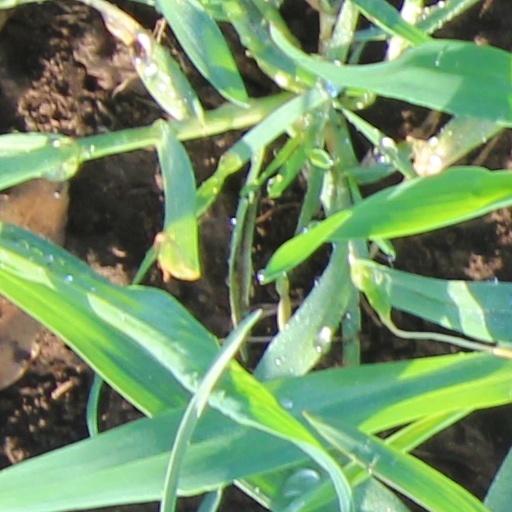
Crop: wheat